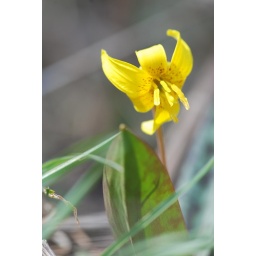
These beauties cover the forest floor in our woods in Mespo : )